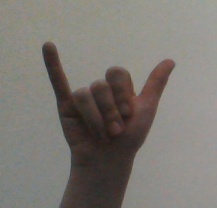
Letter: ya